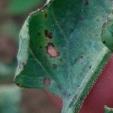
Crop: Tomato
Condition: alternaria-d